Great Fire of Toronto (1849)

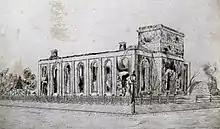
Cathedral Church of St. James after 1849 fire

None of the buildings within the Market Block (10–15 acres of property) survived, but buildings surrounding the block, such as the Daniel Brooke Building at King and Nelson, were spared. The Toronto City Hall had already been located one block south to Front Street in 1845. Most businesses were rebuilt by the fall of 1849.